SMS Mainz

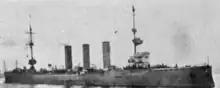
at anchor

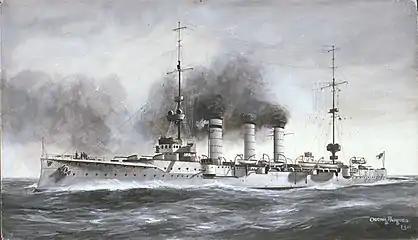
Illustration of by Oscar Parkes, 1910

The of light cruisers were a development of the preceding . The primary objective during their design process was to increase speed over the earlier vessels; this required a longer hull to fit an expanded propulsion system. Their armament remained the same as the earlier ships, but they received a new, longer-barreled SK L/45 gun instead of the shorter SK L/40 version of the gun. In addition, the new cruisers abandoned the pronounced ram bow that featured in all previous German light cruisers, and instead used a straight stem.